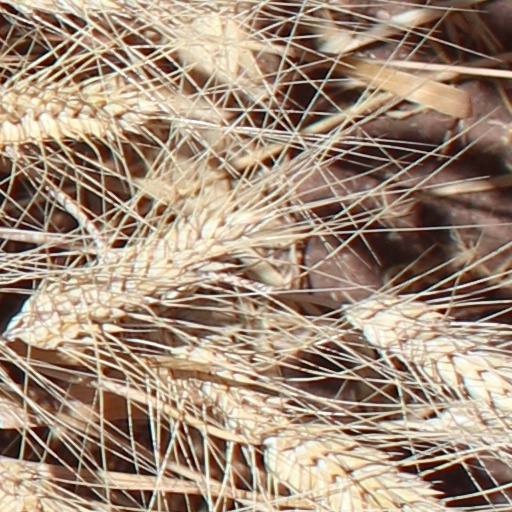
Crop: wheat